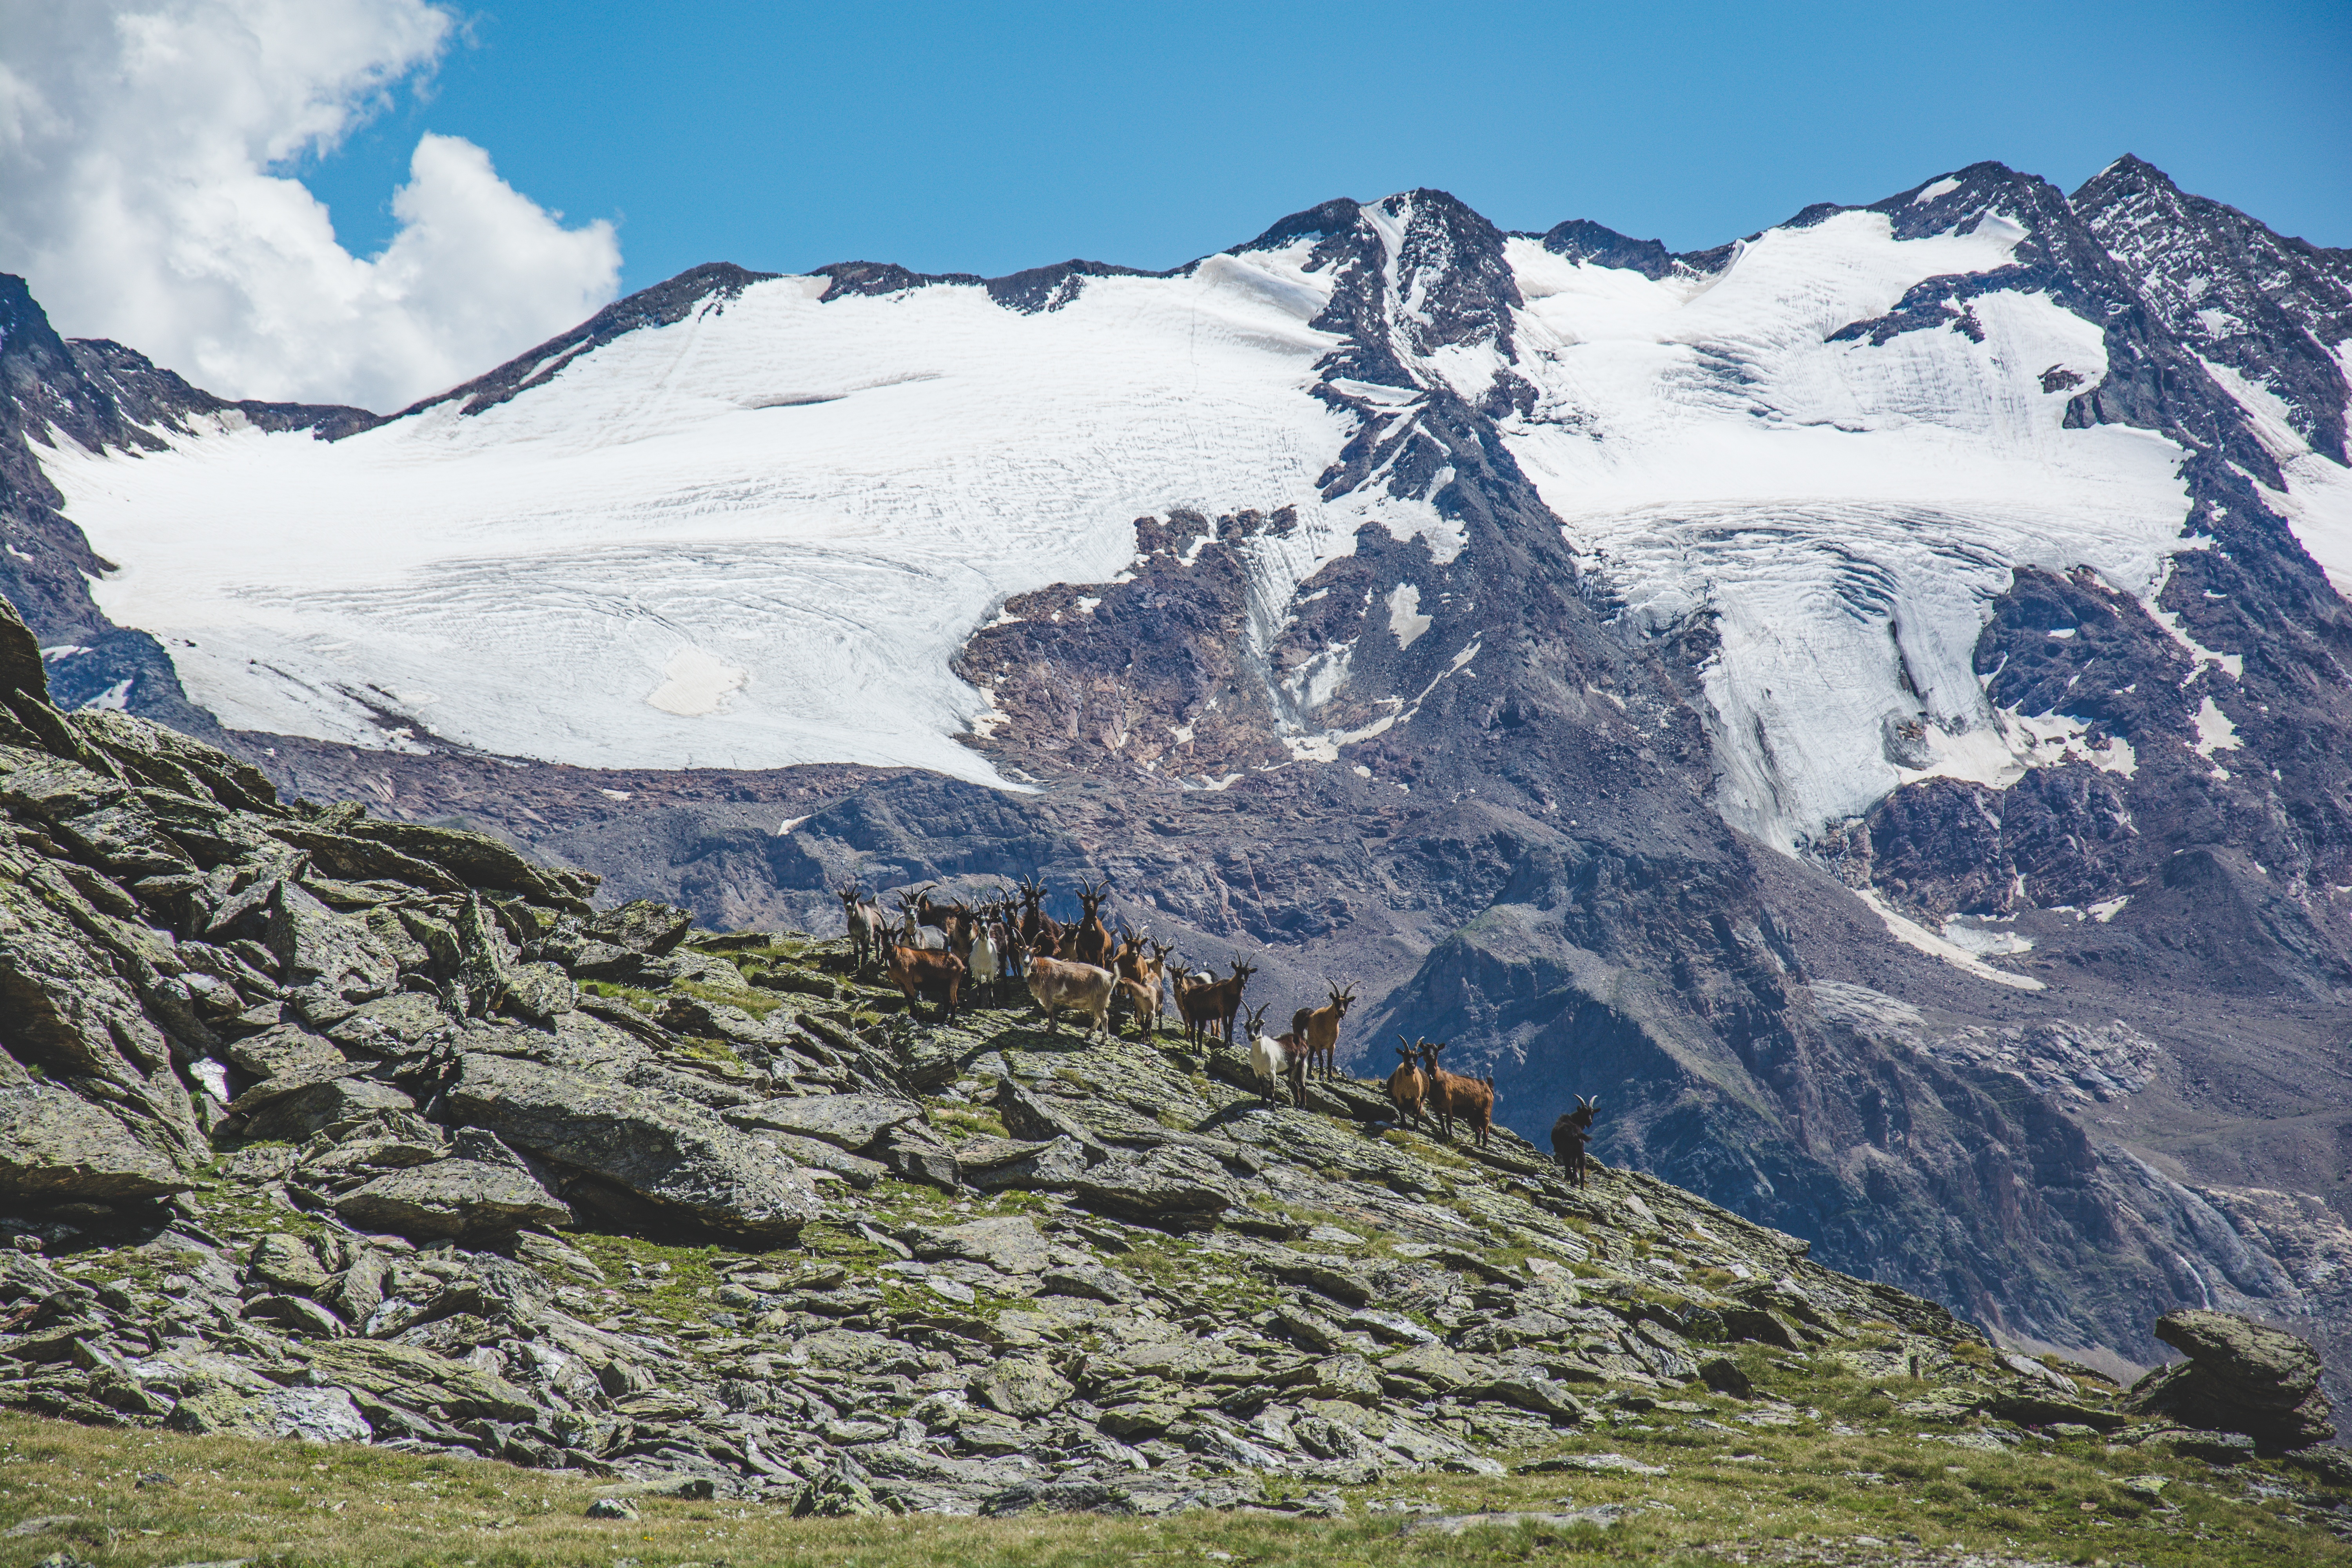
rock, wilderness, walking, mountain, snow, hiking, adventure, peak, valley, mountain range, goat, glacier, ridge, summit, massif, alps, backpacking, plateau, fell, cirque, moraine, landform, mountain pass, geographical feature, mountainous landforms, glacial landform